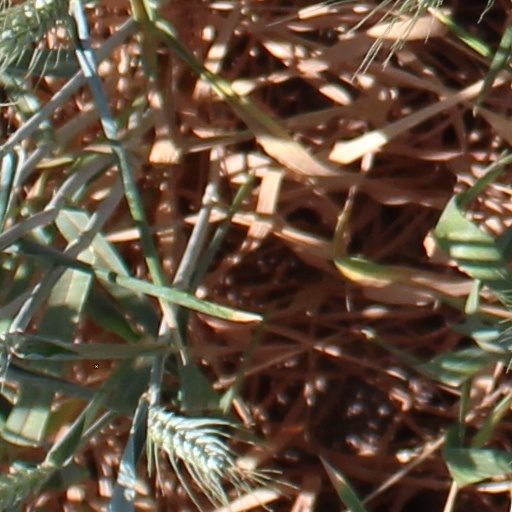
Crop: wheat